The Ghoul (2016 film)

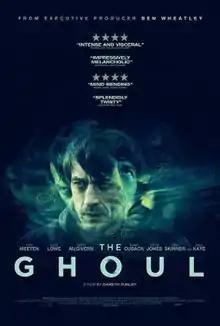
Film poster

The Ghoul is a 2016 British psychological crime thriller film written, directed and co-produced by Gareth Tunley and starring Tom Meeten. The film was released on 14 October 2016 at the London Film Festival and received good reviews from critics.